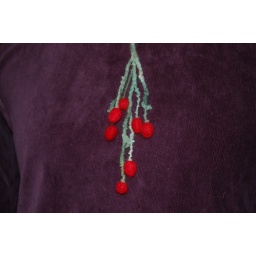
I saw in the woods below our house such delicate red berries on tiny stalks I had to felt them.